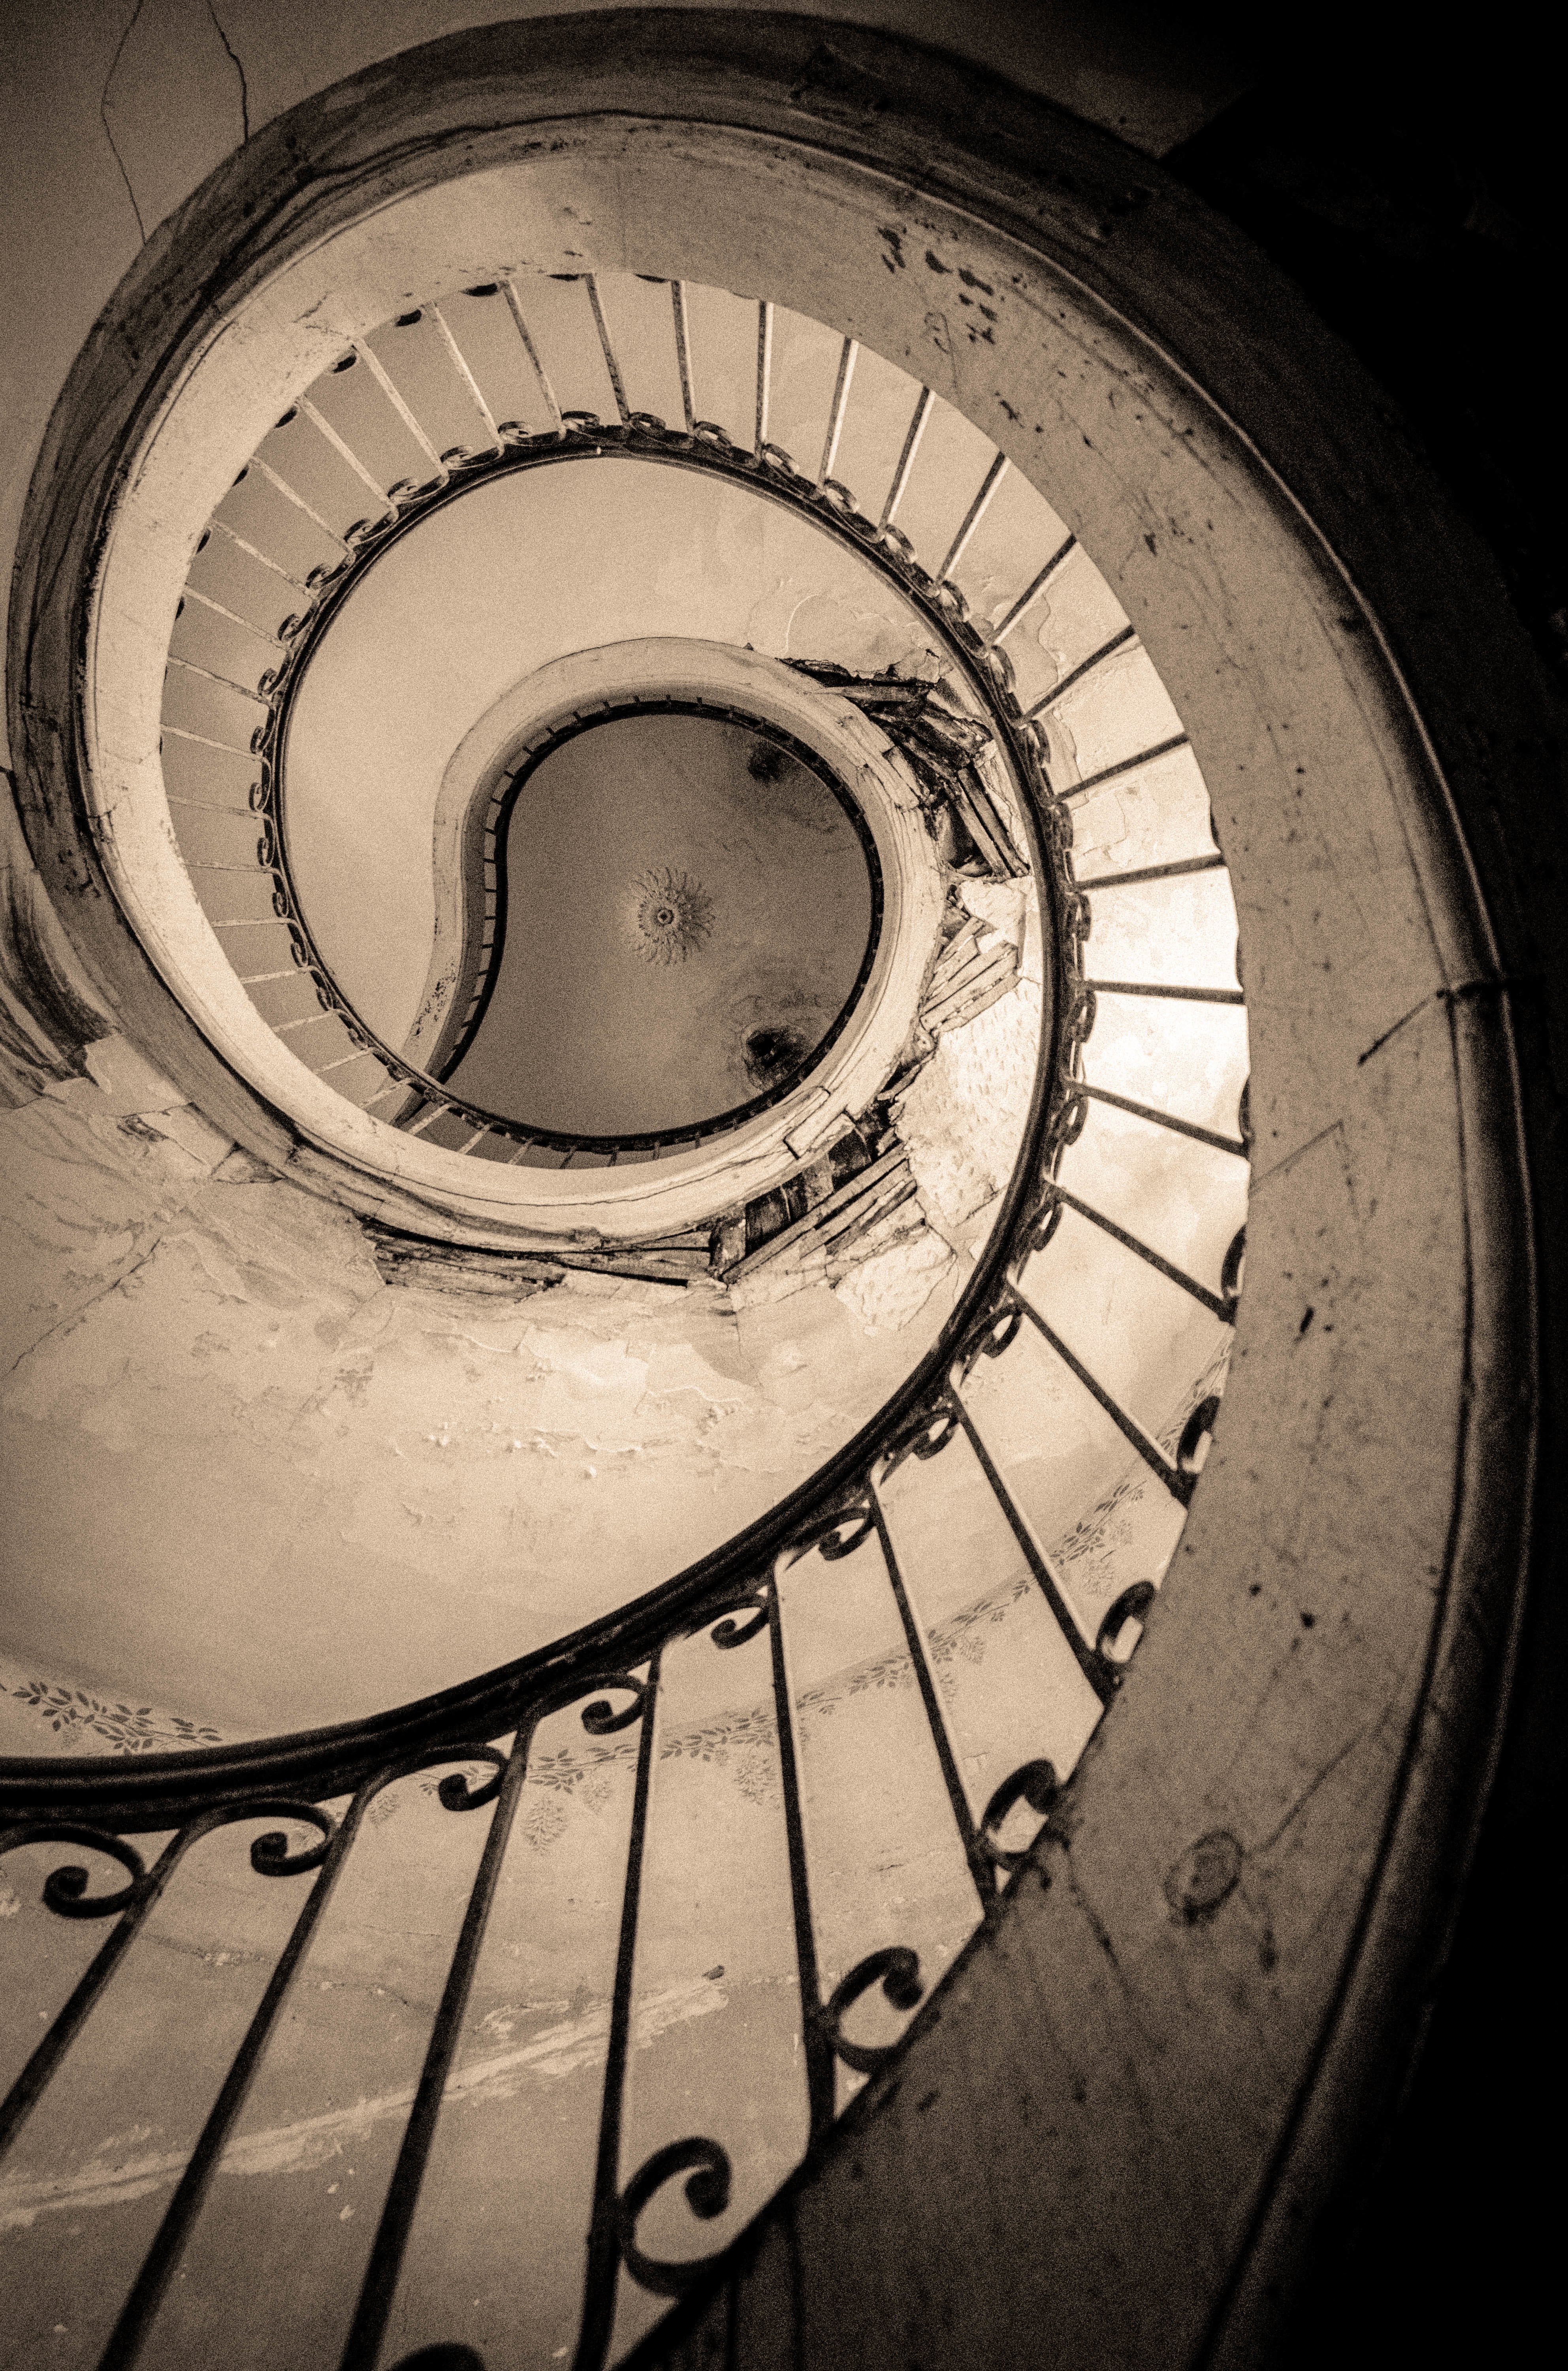
light, black and white, wood, white, photography, wheel, spiral, number, color, darkness, blue, black, monochrome, circle, close up, symmetry, shape, fisheye lens, monochrome photography